Hume School

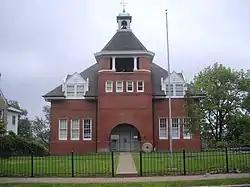
Hume School in 2009

The Hume School is an 1891 former school building in the Arlington Ridge neighborhood in Arlington County, Virginia. It is the oldest school building in Arlington County. It has been the home of the Arlington Historical Society since 1960.